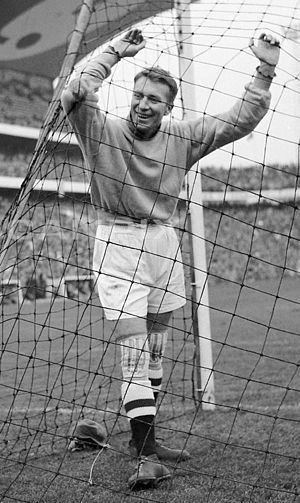
Døde i 1990 / August
Døde i 1990 er en liste over notable personer, der er afgået ved døden i 1990.